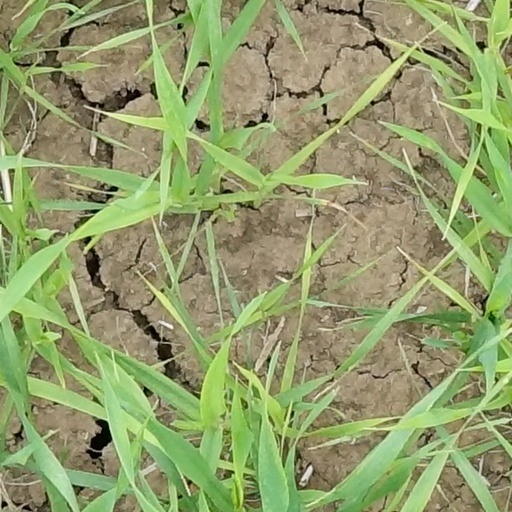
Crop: wheat